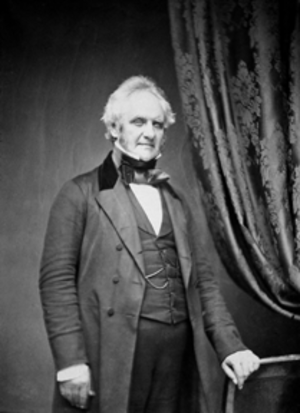
George Peabody
George Peabody var en amerikansk forretningsmand og filantrop, der grundlagde flere virksomheder og finansierede undersvisningsinstitutioner i USA og socialt boligbyggeri i London.